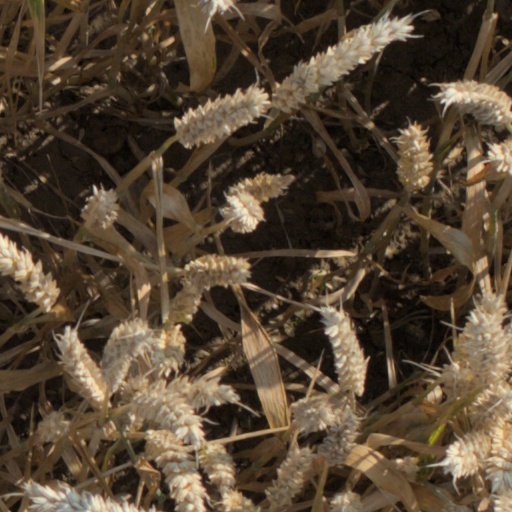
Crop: wheat